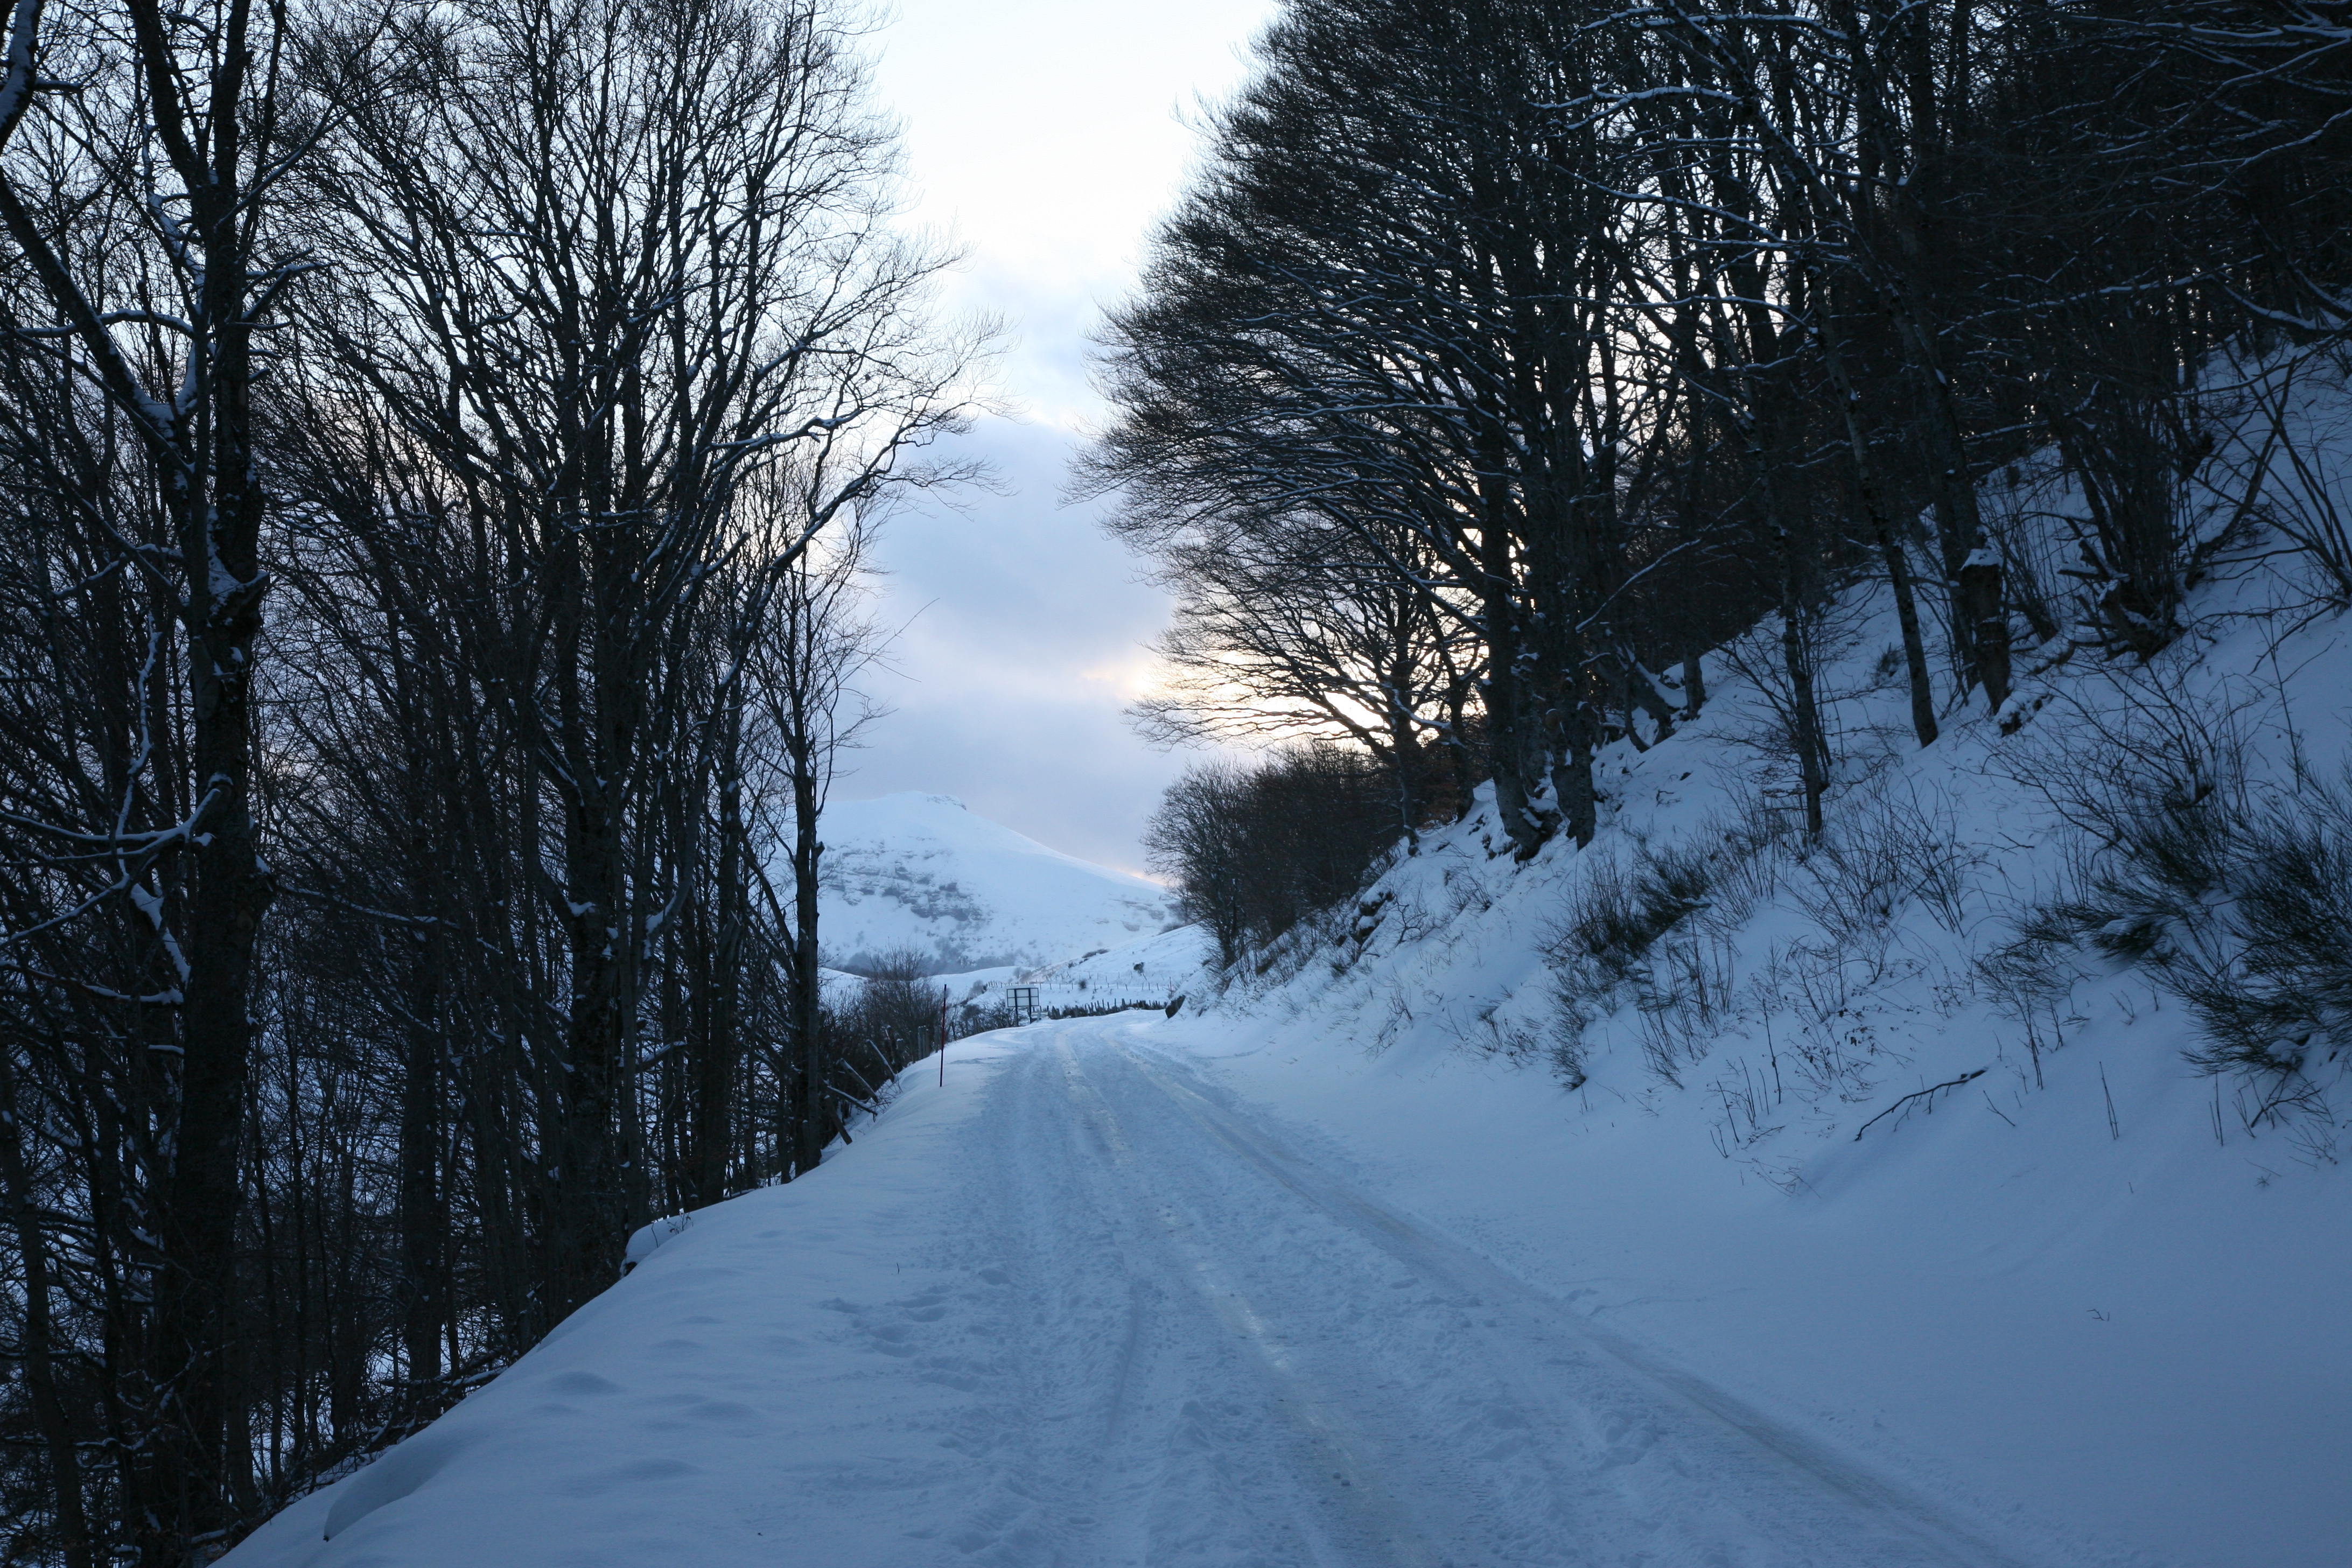
tree, forest, mountain, snow, winter, sunlight, morning, frost, valley, france, weather, season, auvergne, hiver, montagne, blizzard, freezing, murat, cantal, puymary, dienne, d680, vall e, atmospheric phenomenon, woody plant, winter storm